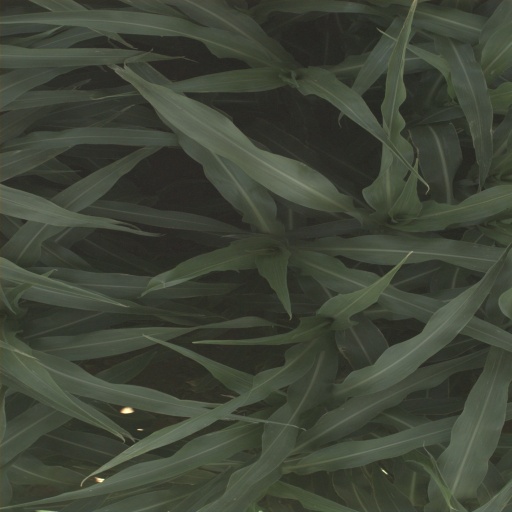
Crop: sorghum